Nueva Esparta

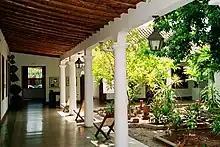
Colonial architecture at the Museum of the Insular Man

Its name, Nueva Esparta (""New Sparta""), comes from the heroism shown by its inhabitants during the Venezuelan War of Independence, deemed similar to that of the Spartan soldiers of Ancient Greece.